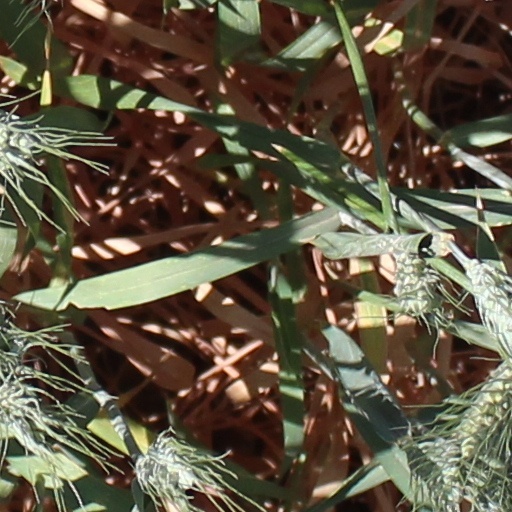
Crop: wheat